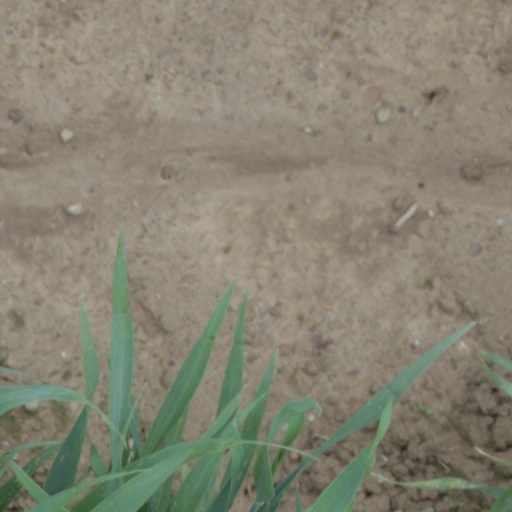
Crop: wheat